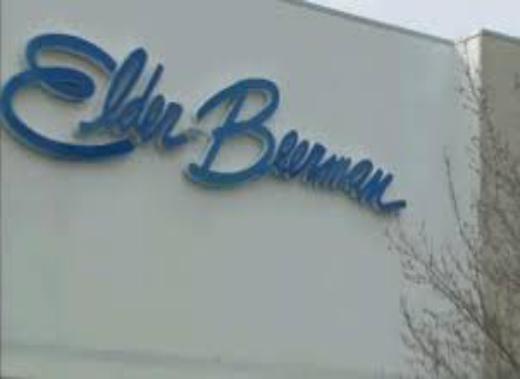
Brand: Elder-Beerman
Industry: Clothes